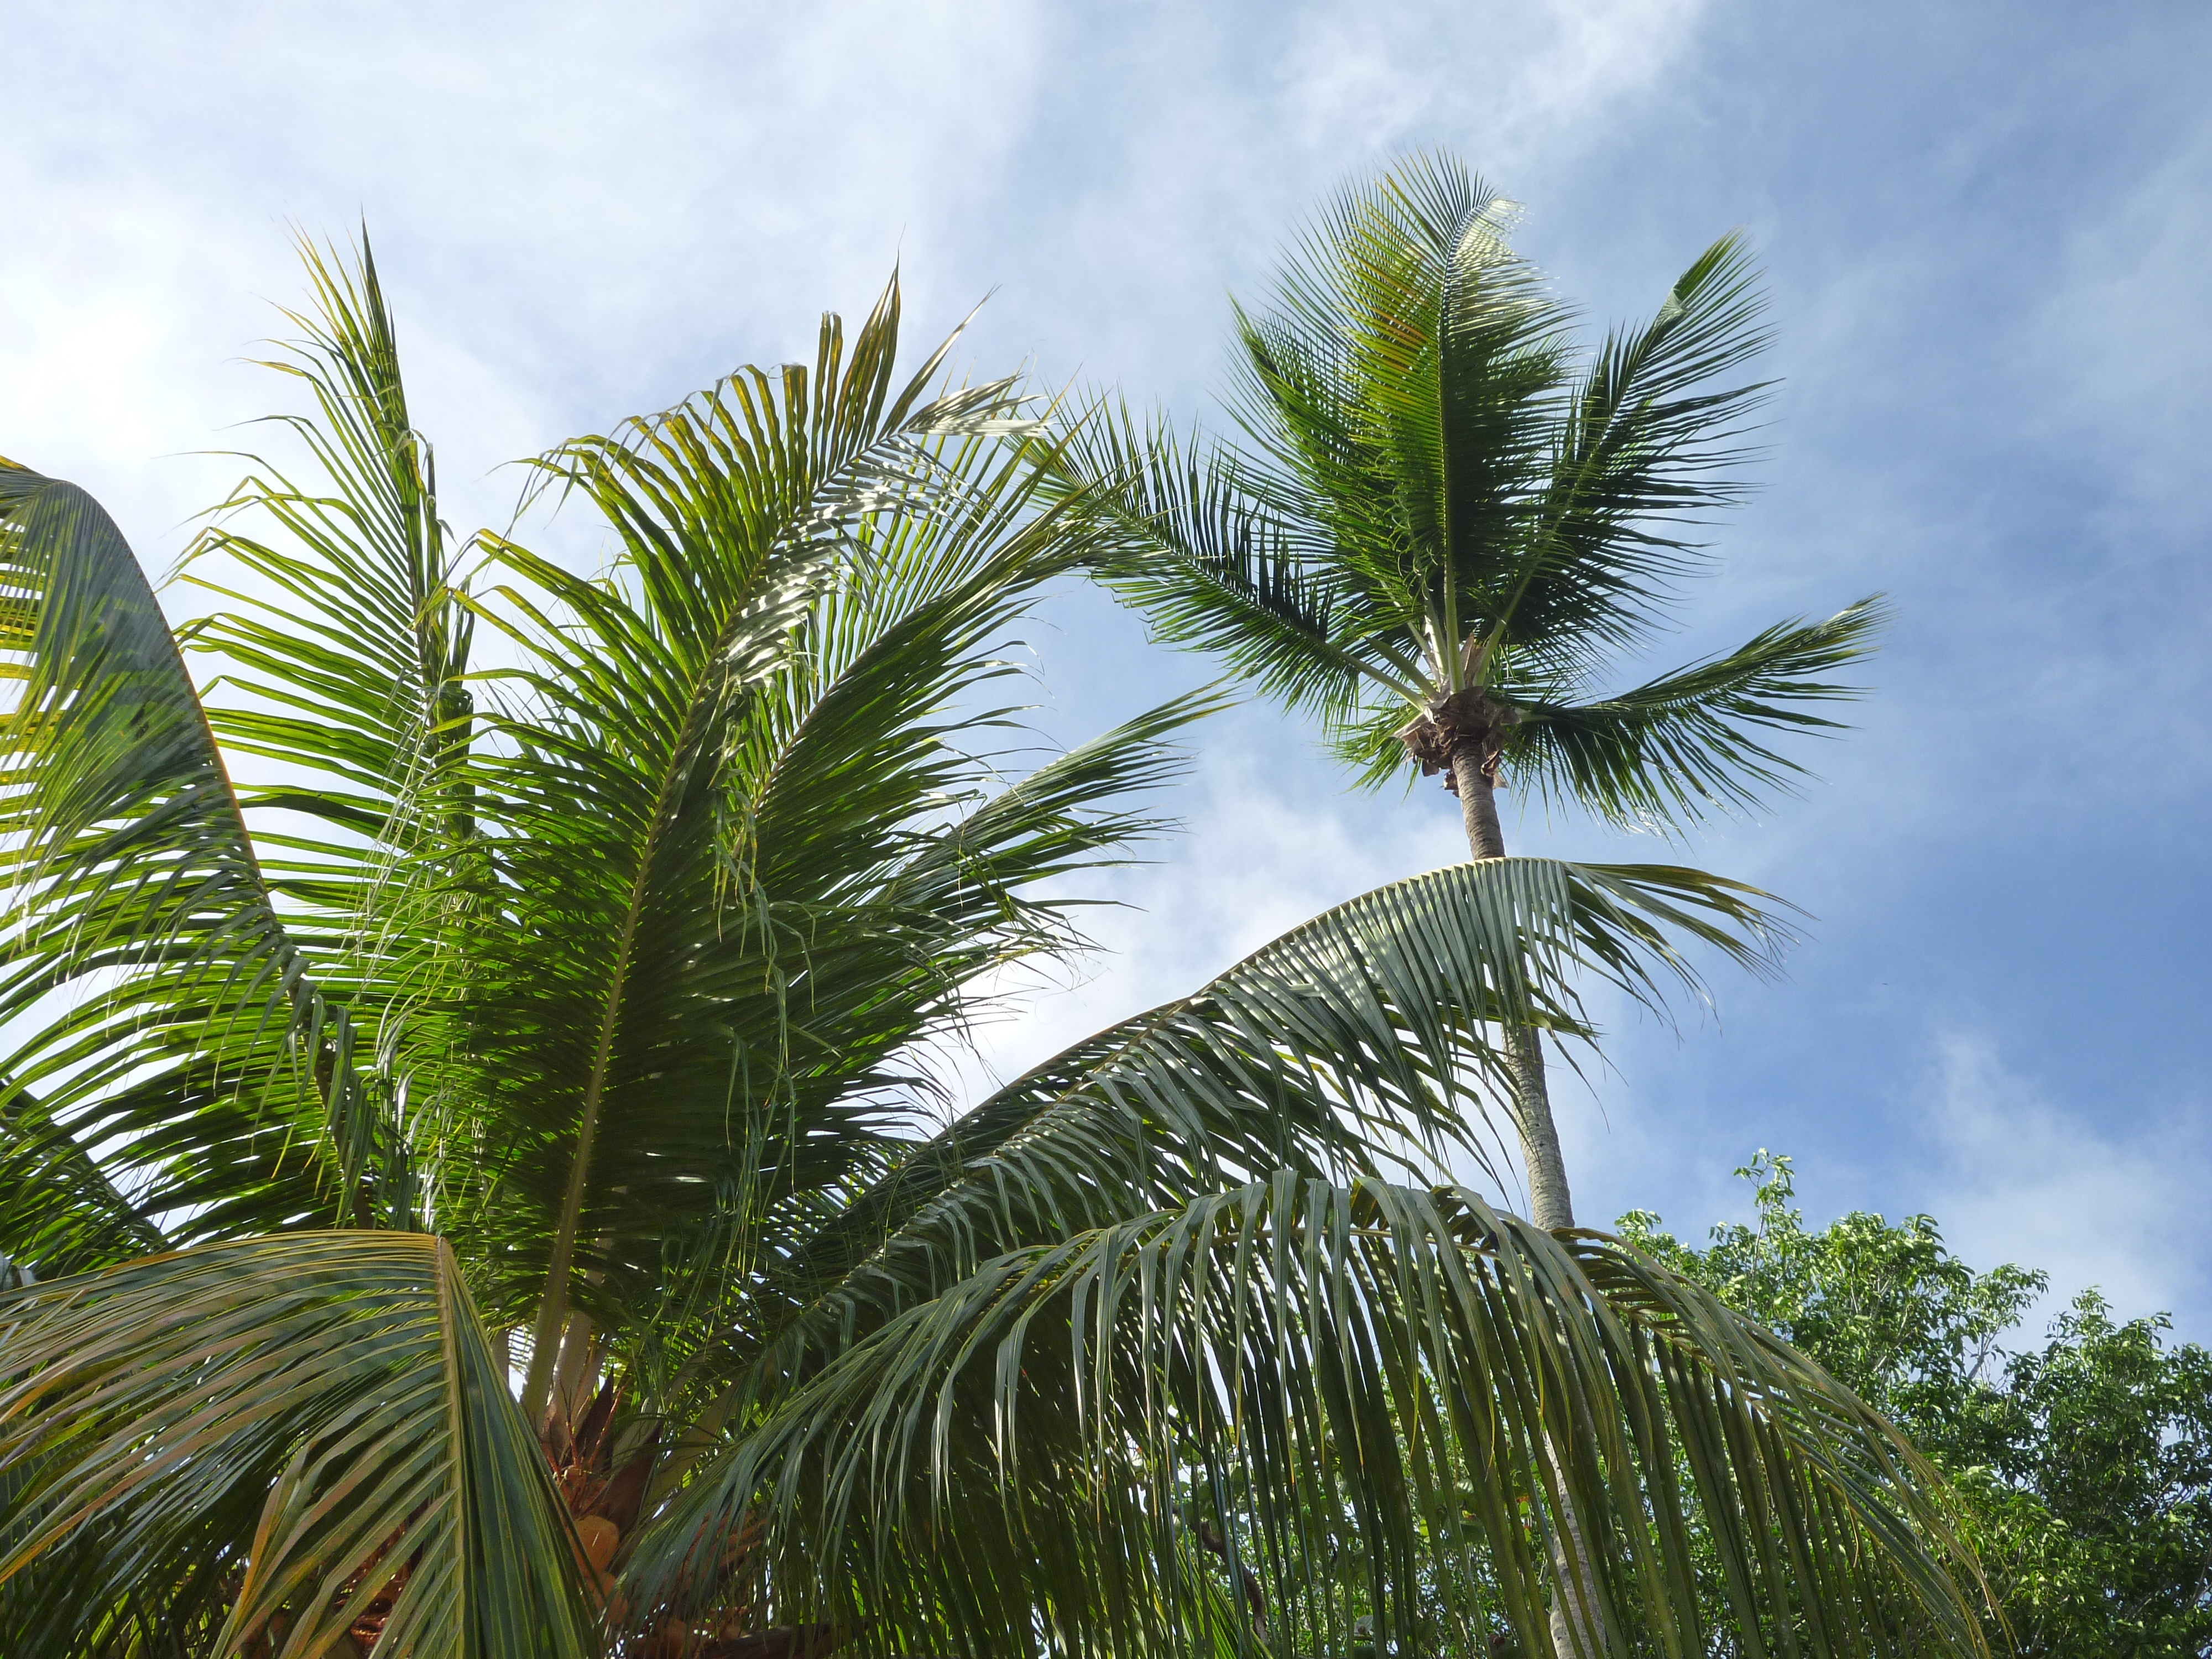
tree, branch, plant, fruit, leaf, flower, green, jungle, botany, flora, vegetation, caribbean, tropics, ecosystem, flowering plant, date palm, woody plant, land plant, arecales, palm family, borassus flabellifer